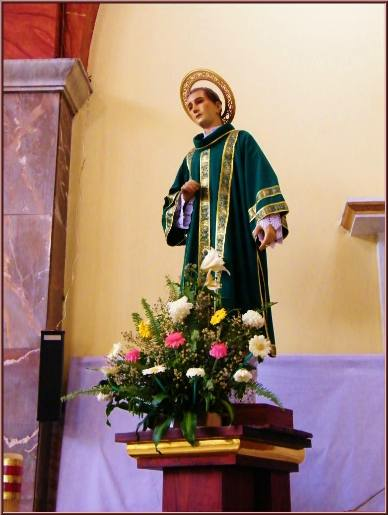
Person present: No